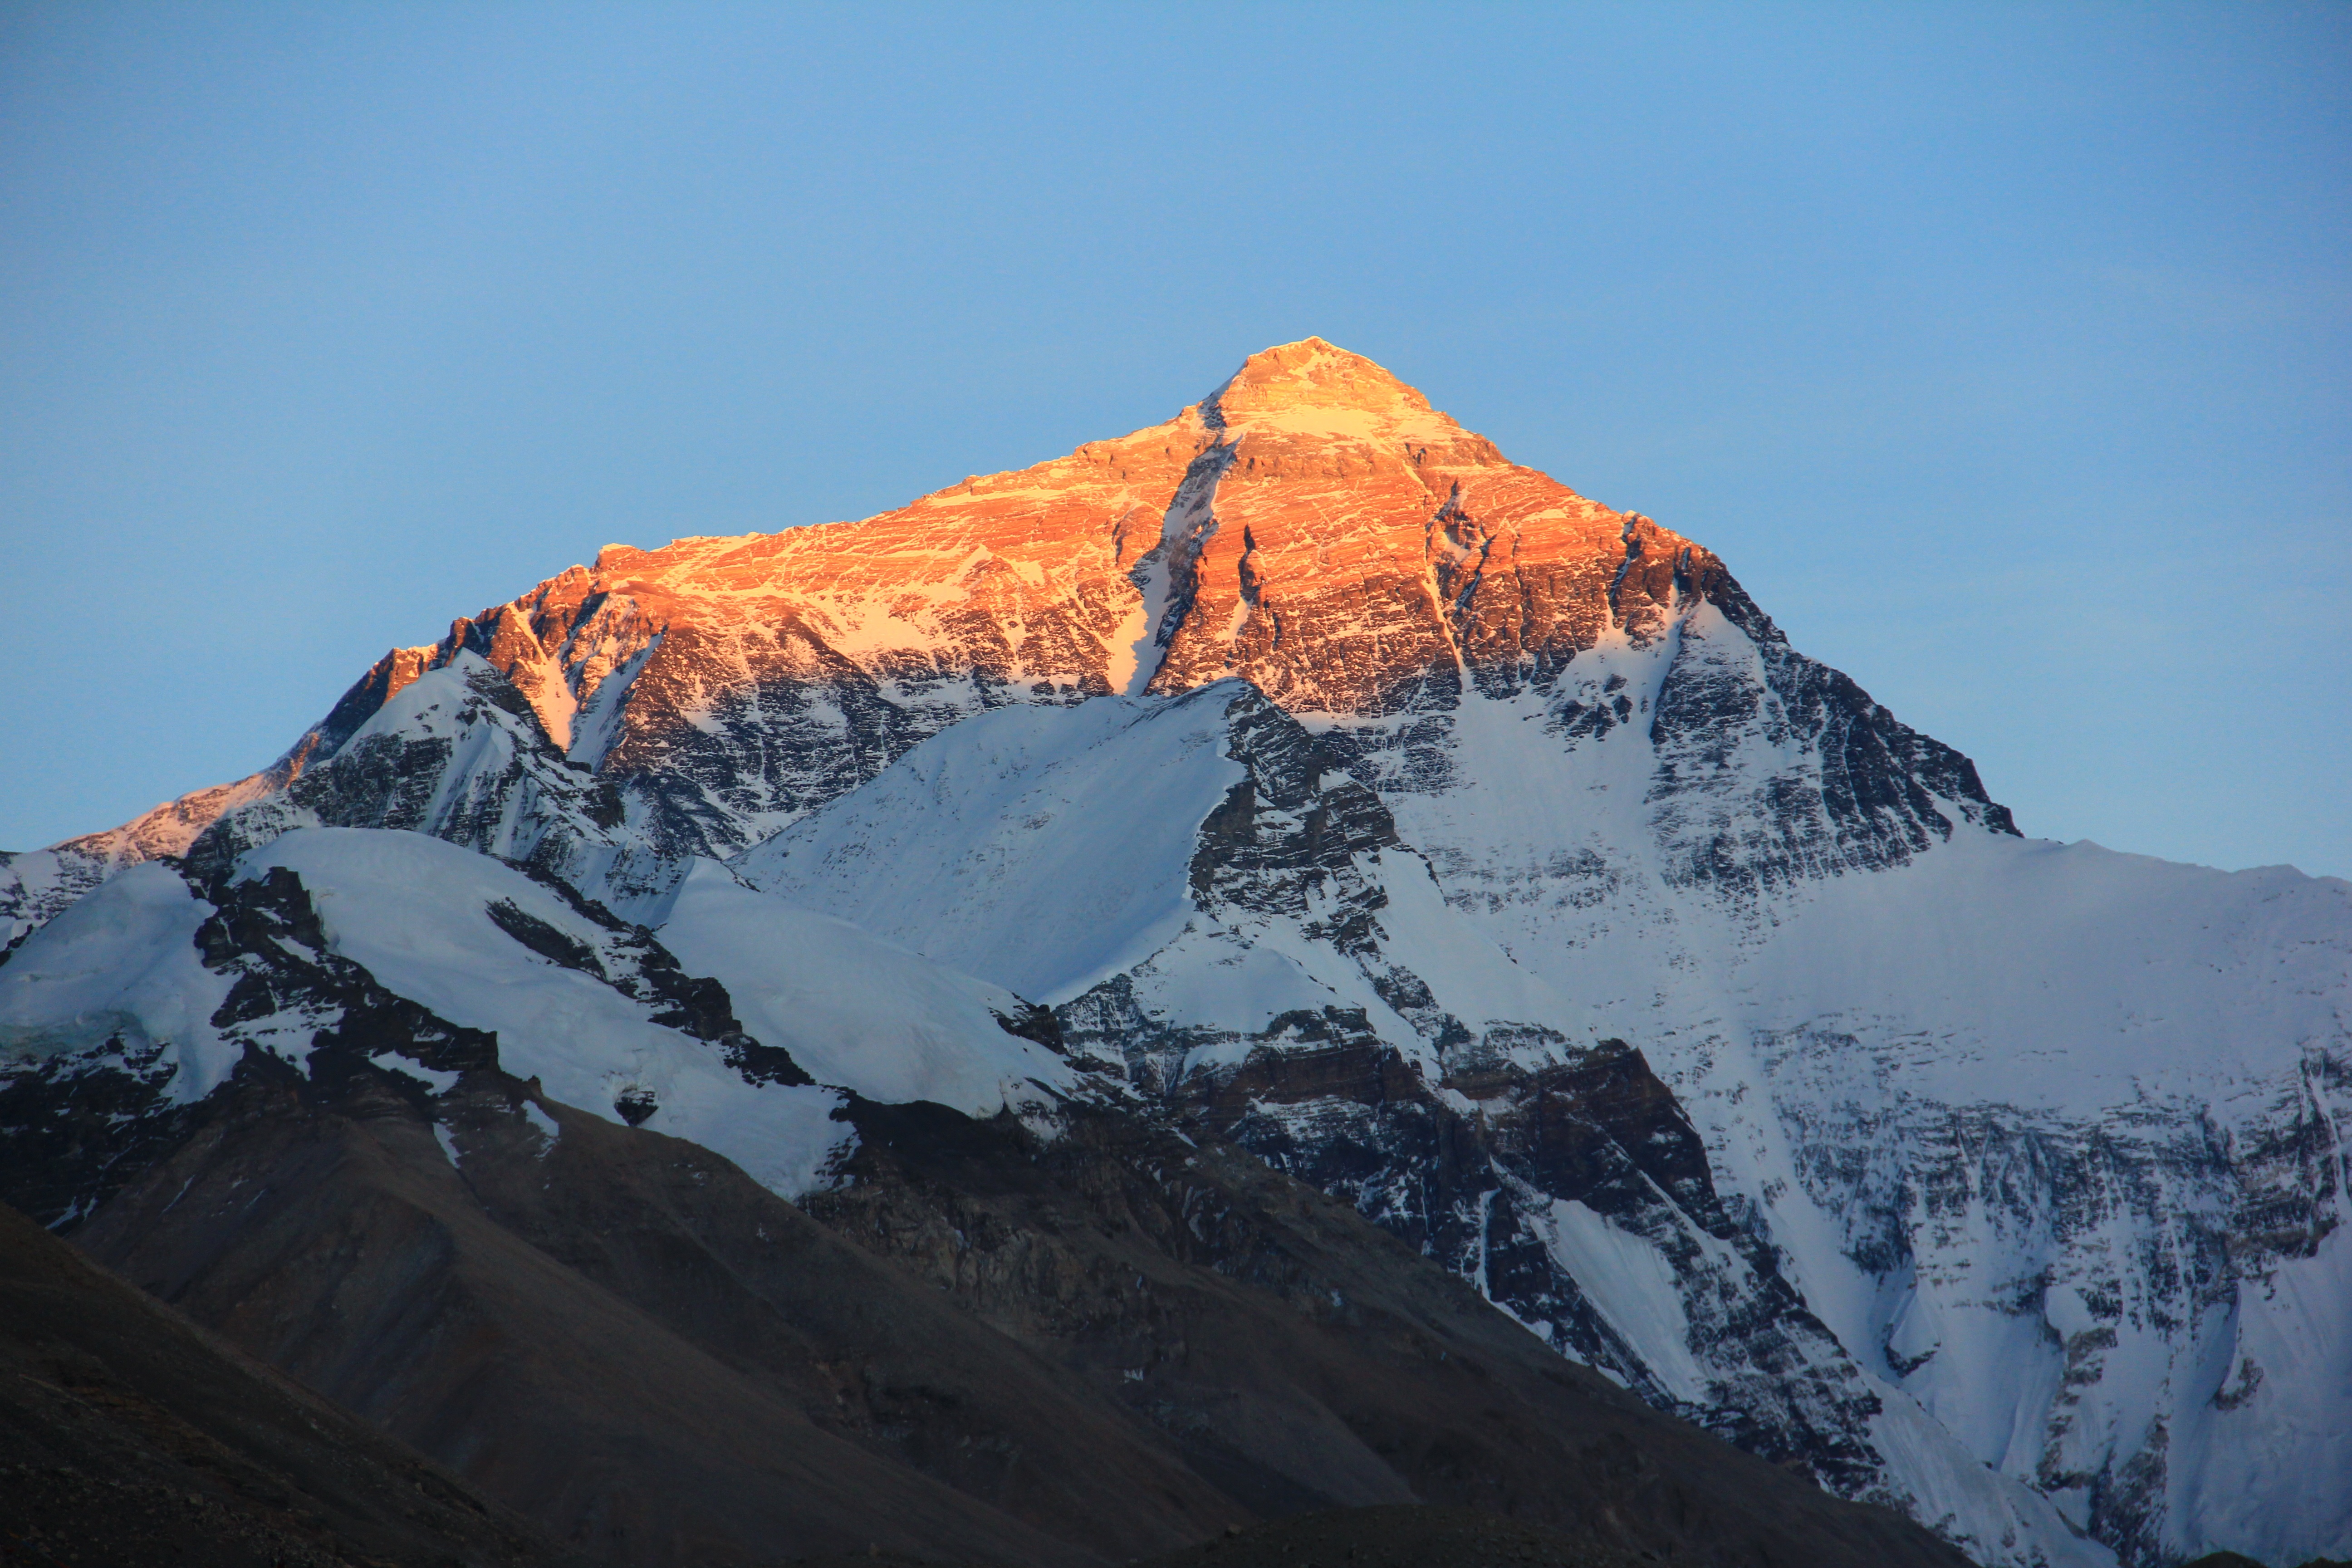
wilderness, mountain, snow, winter, hiking, mountain range, season, ridge, summit, tibet, mountaineering, trekking, mountains, alps, plateau, fell, landform, stratovolcano, mount everest, geographical feature, mountainous landforms, geological phenomenon